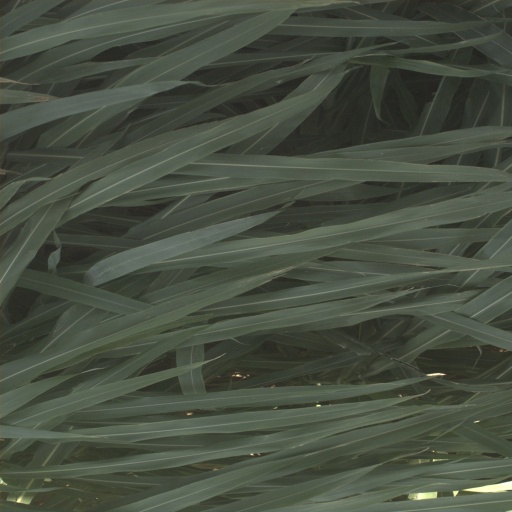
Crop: sorghum